Crayon Shin-chan: Crash! Graffiti Kingdom and Almost Four Heroes

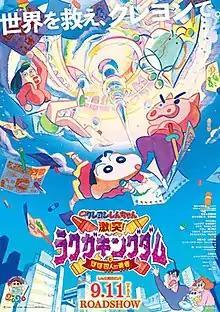
Theatrical Release Poster

Crayon Shin-chan: Crash! Graffiti Kingdom and Almost Four Heroes is a 2020 Japanese anime film produced by Shin-Ei Animation. It is the 28th film of the popular comedy manga and anime series "Crayon Shin-chan" and the first in the Reiwa era. The film was originally scheduled for release in theaters in Japan on April 24, 2020, but was postponed to September 11, 2020, due to concerns over the COVID-19 pandemic.